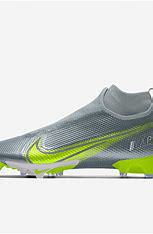
Brand: Nike
Model: Vapor Edge Pro 360 2